Bloodbrothers (1978 film)

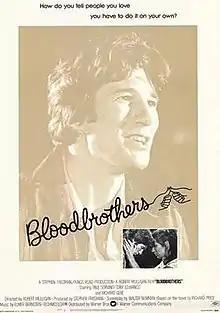
Theatrical release poster

Bloodbrothers is a 1978 coming-of-age film directed by Robert Mulligan, and starring Richard Gere, Paul Sorvino, Tony Lo Bianco and Marilu Henner. It was based on the 1976 novel by Richard Price. It was nominated for an Academy Award for Best Adapted Screenplay.